Alois and Annie Weber House

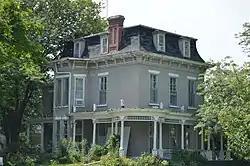
Front and southeastern side

The Alois and Annie Weber House is a historic building located in Keokuk, Iowa, United States. The significance of the three-story house is its association with the period of industrial growth in the city when it was built and as a fine local example of the Second Empire style. It features an asymmetrical concave mansard roof, decorative brackets, and pedimented dormer windows. The house is noteworthy for its tall narrow windows and high ceilings. Two additions were added to the rear of the house not long after the main house was built. The Queen Anne-style wraparound porch is supported by 14 classical columns. It also features a balustrade and spindlework along the beadboard ceiling. The house was listed on the National Register of Historic Places in 2002.